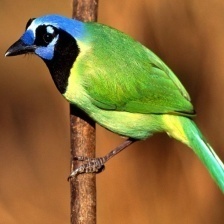
Species: GREEN JAY
Scientific name: CYANOCORAX YNCAS
ImageNet parent category: jay